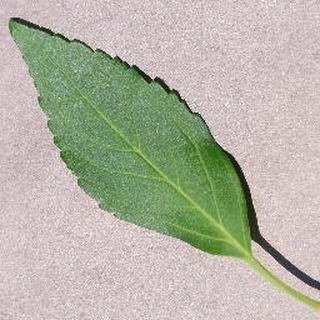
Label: healthy_cherry